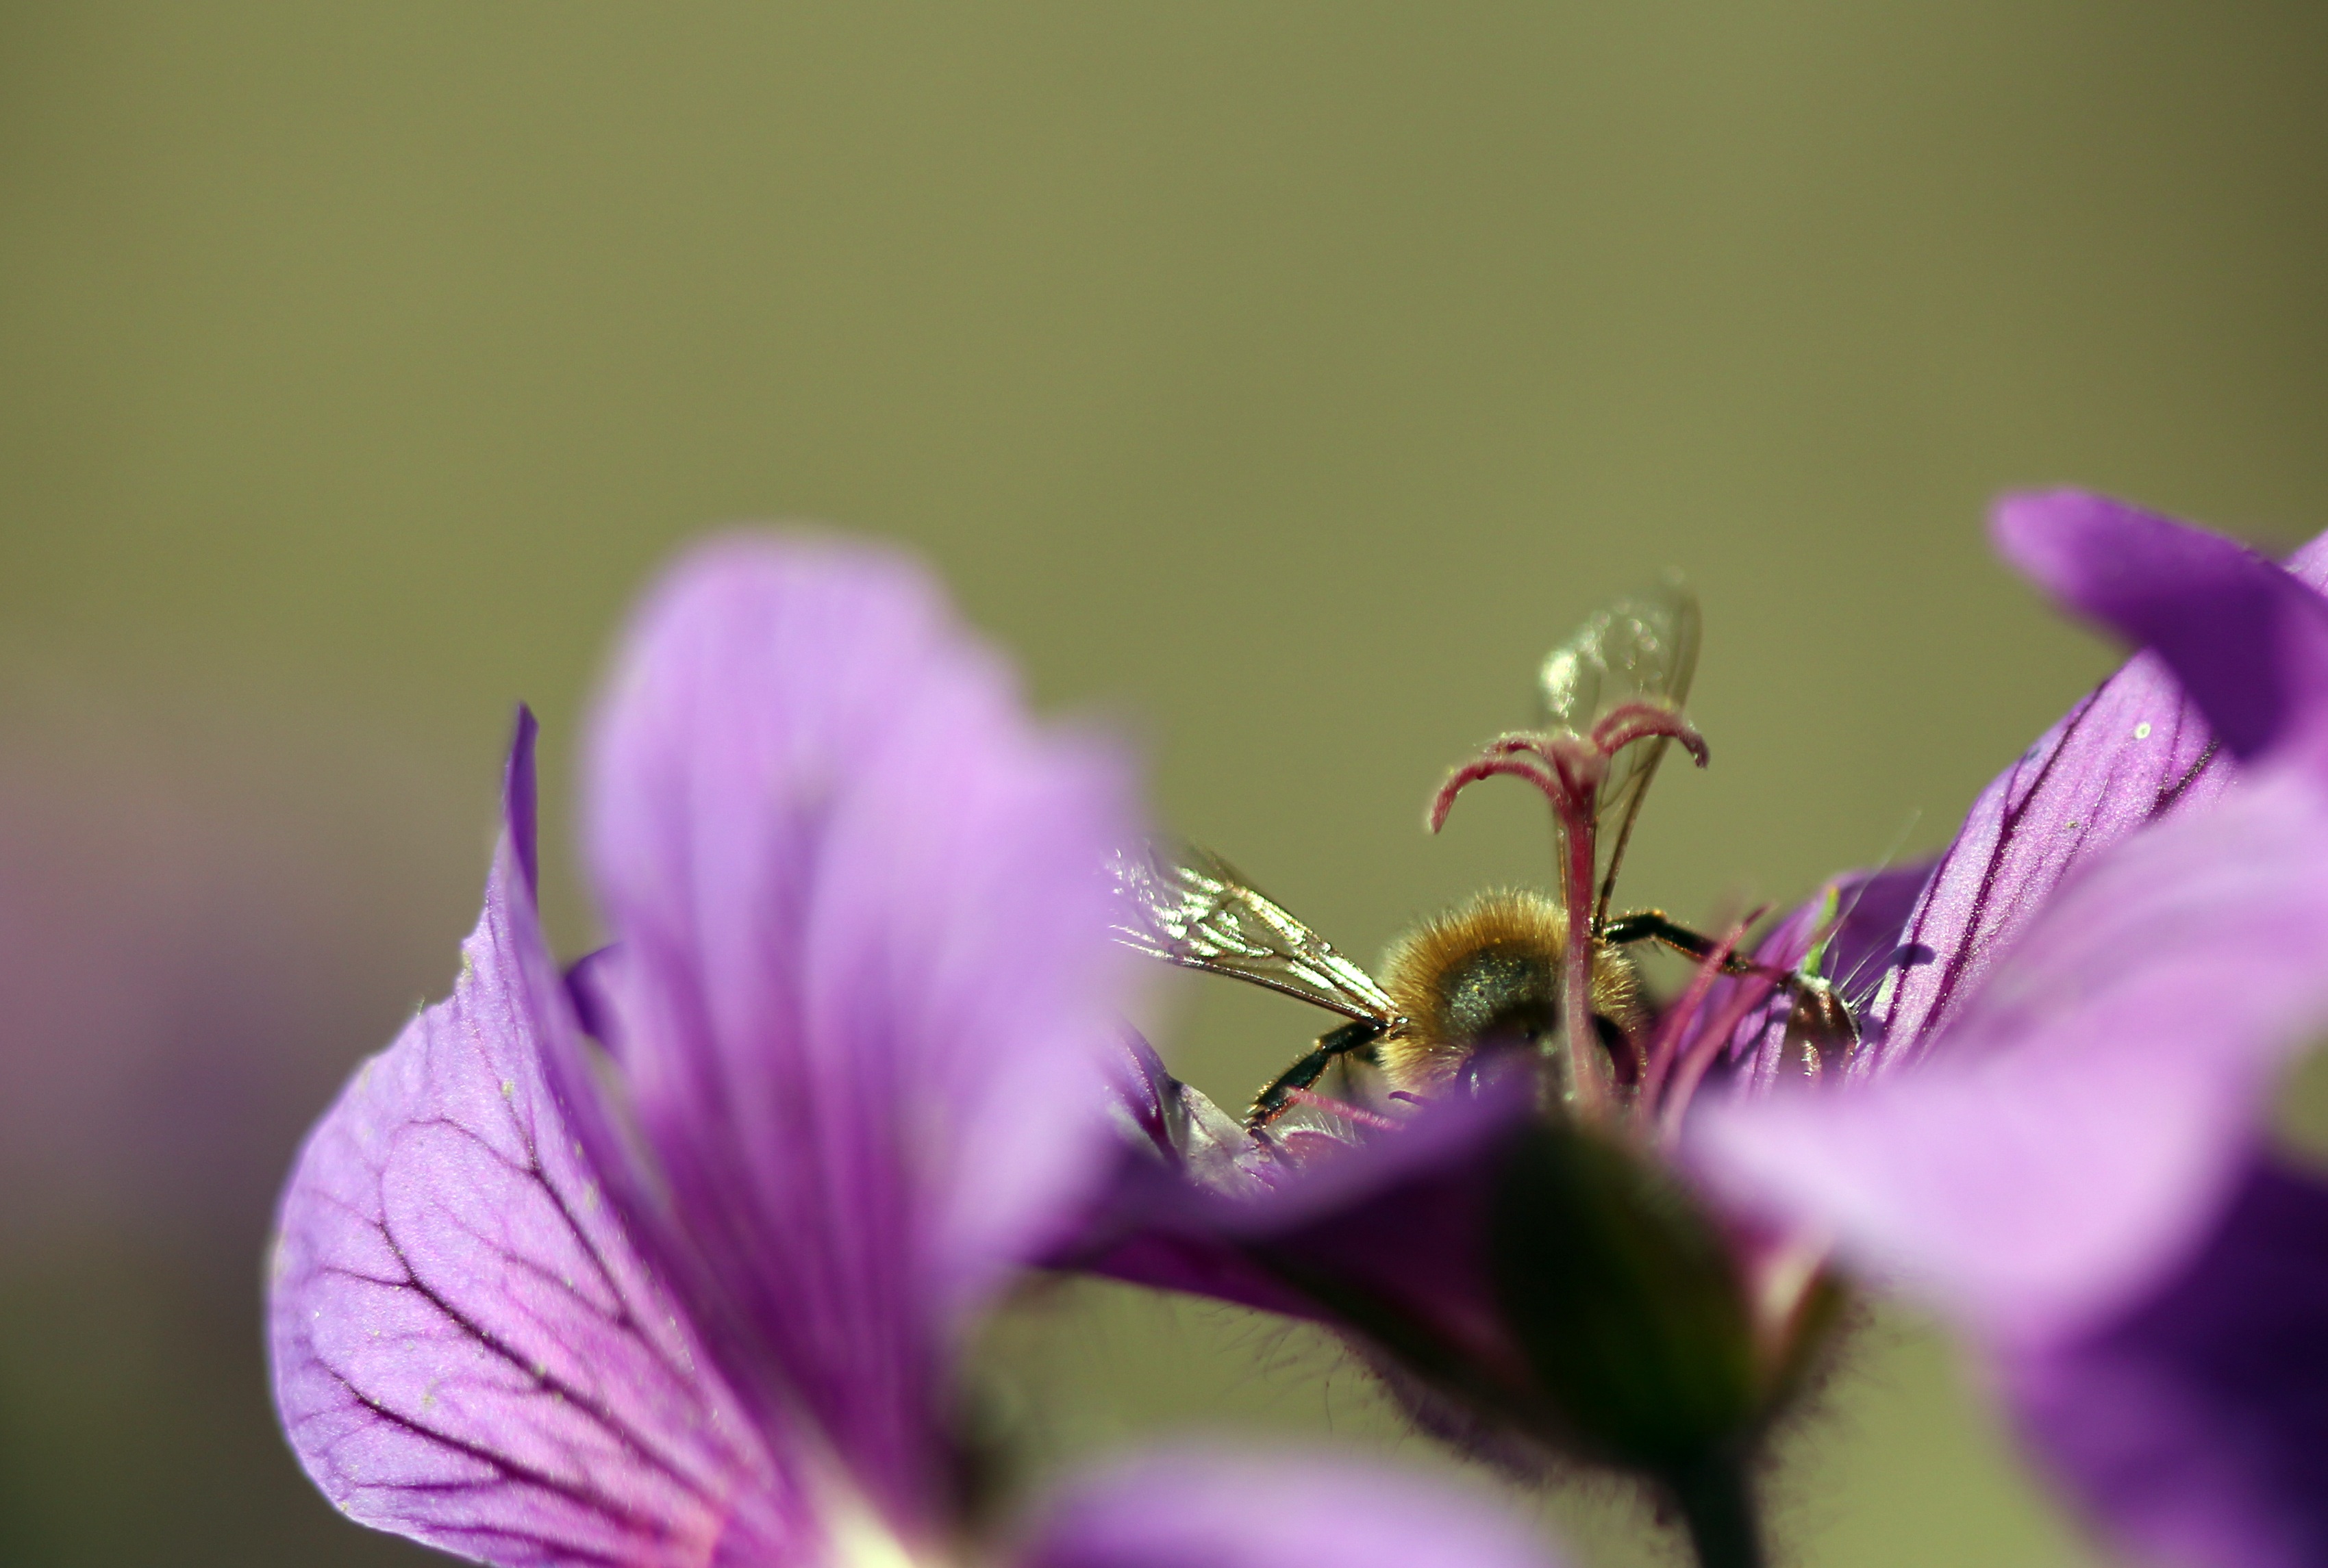
nature, blossom, plant, photography, flower, purple, petal, bloom, honey, pollen, spring, insect, macro, botany, garden, pink, close, flora, invertebrate, wildflower, close up, bee, flower garden, nectar, macro photography, always, honey bee, plant stem, membrane winged insect